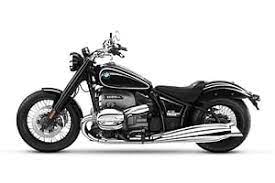
Vehicle type: Motorcycles